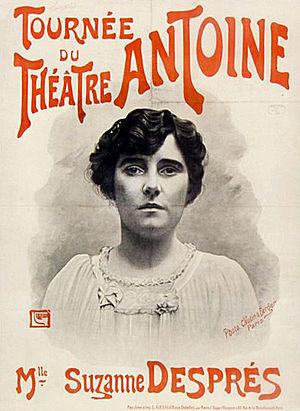
Tournée du Théatre Antoine. Mlle Suzanne Desprès: [affiche] / L. Geisler
Louis Geisler, né à Metz le 8 février 1852 et mort à Raon-l'Étape le 23 février 1914, est un industriel, imprimeur, illustrateur et inventeur français.